Eastern Orthodoxy

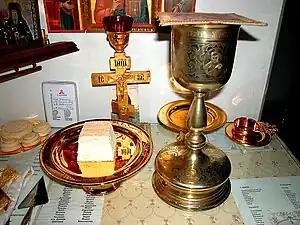

An "iconostasis", also called the "templon", is a wall of icons and religious paintings, separating the nave from the sanctuary in a church. "Iconostasis" also refers to a portable icon stand that can be placed anywhere within a church. The modern iconostasis evolved from the Byzantine templon in the 11th century. The evolution of the iconostasis probably owes a great deal to 14th-century Hesychast mysticism and the wood-carving genius of the Russian Orthodox Church.